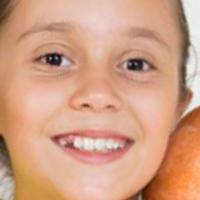
Age group: age 01-10